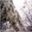
Label: pine_tree